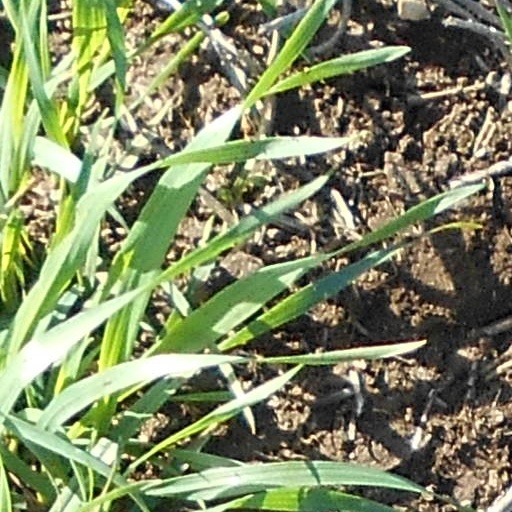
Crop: wheat